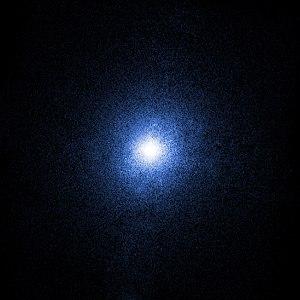
Les sources astrophysiques de rayons X sont des objets célestes présentant des propriétés physiques qui donnent lieu à l'émission de rayons X.
En astronomie, Cygnus X-1 est une binaire X à forte masse et fut le premier candidat trou noir clairement identifié.